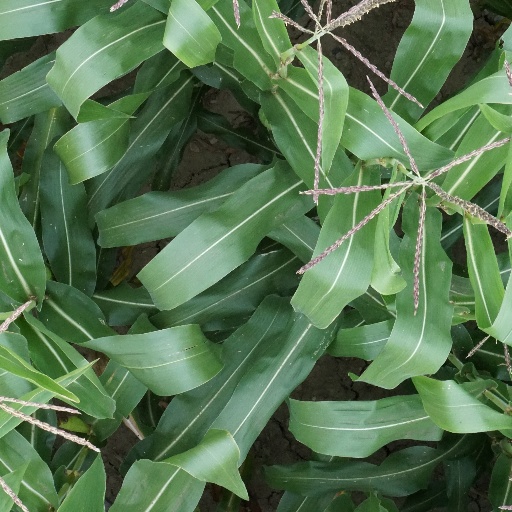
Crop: maize; corn